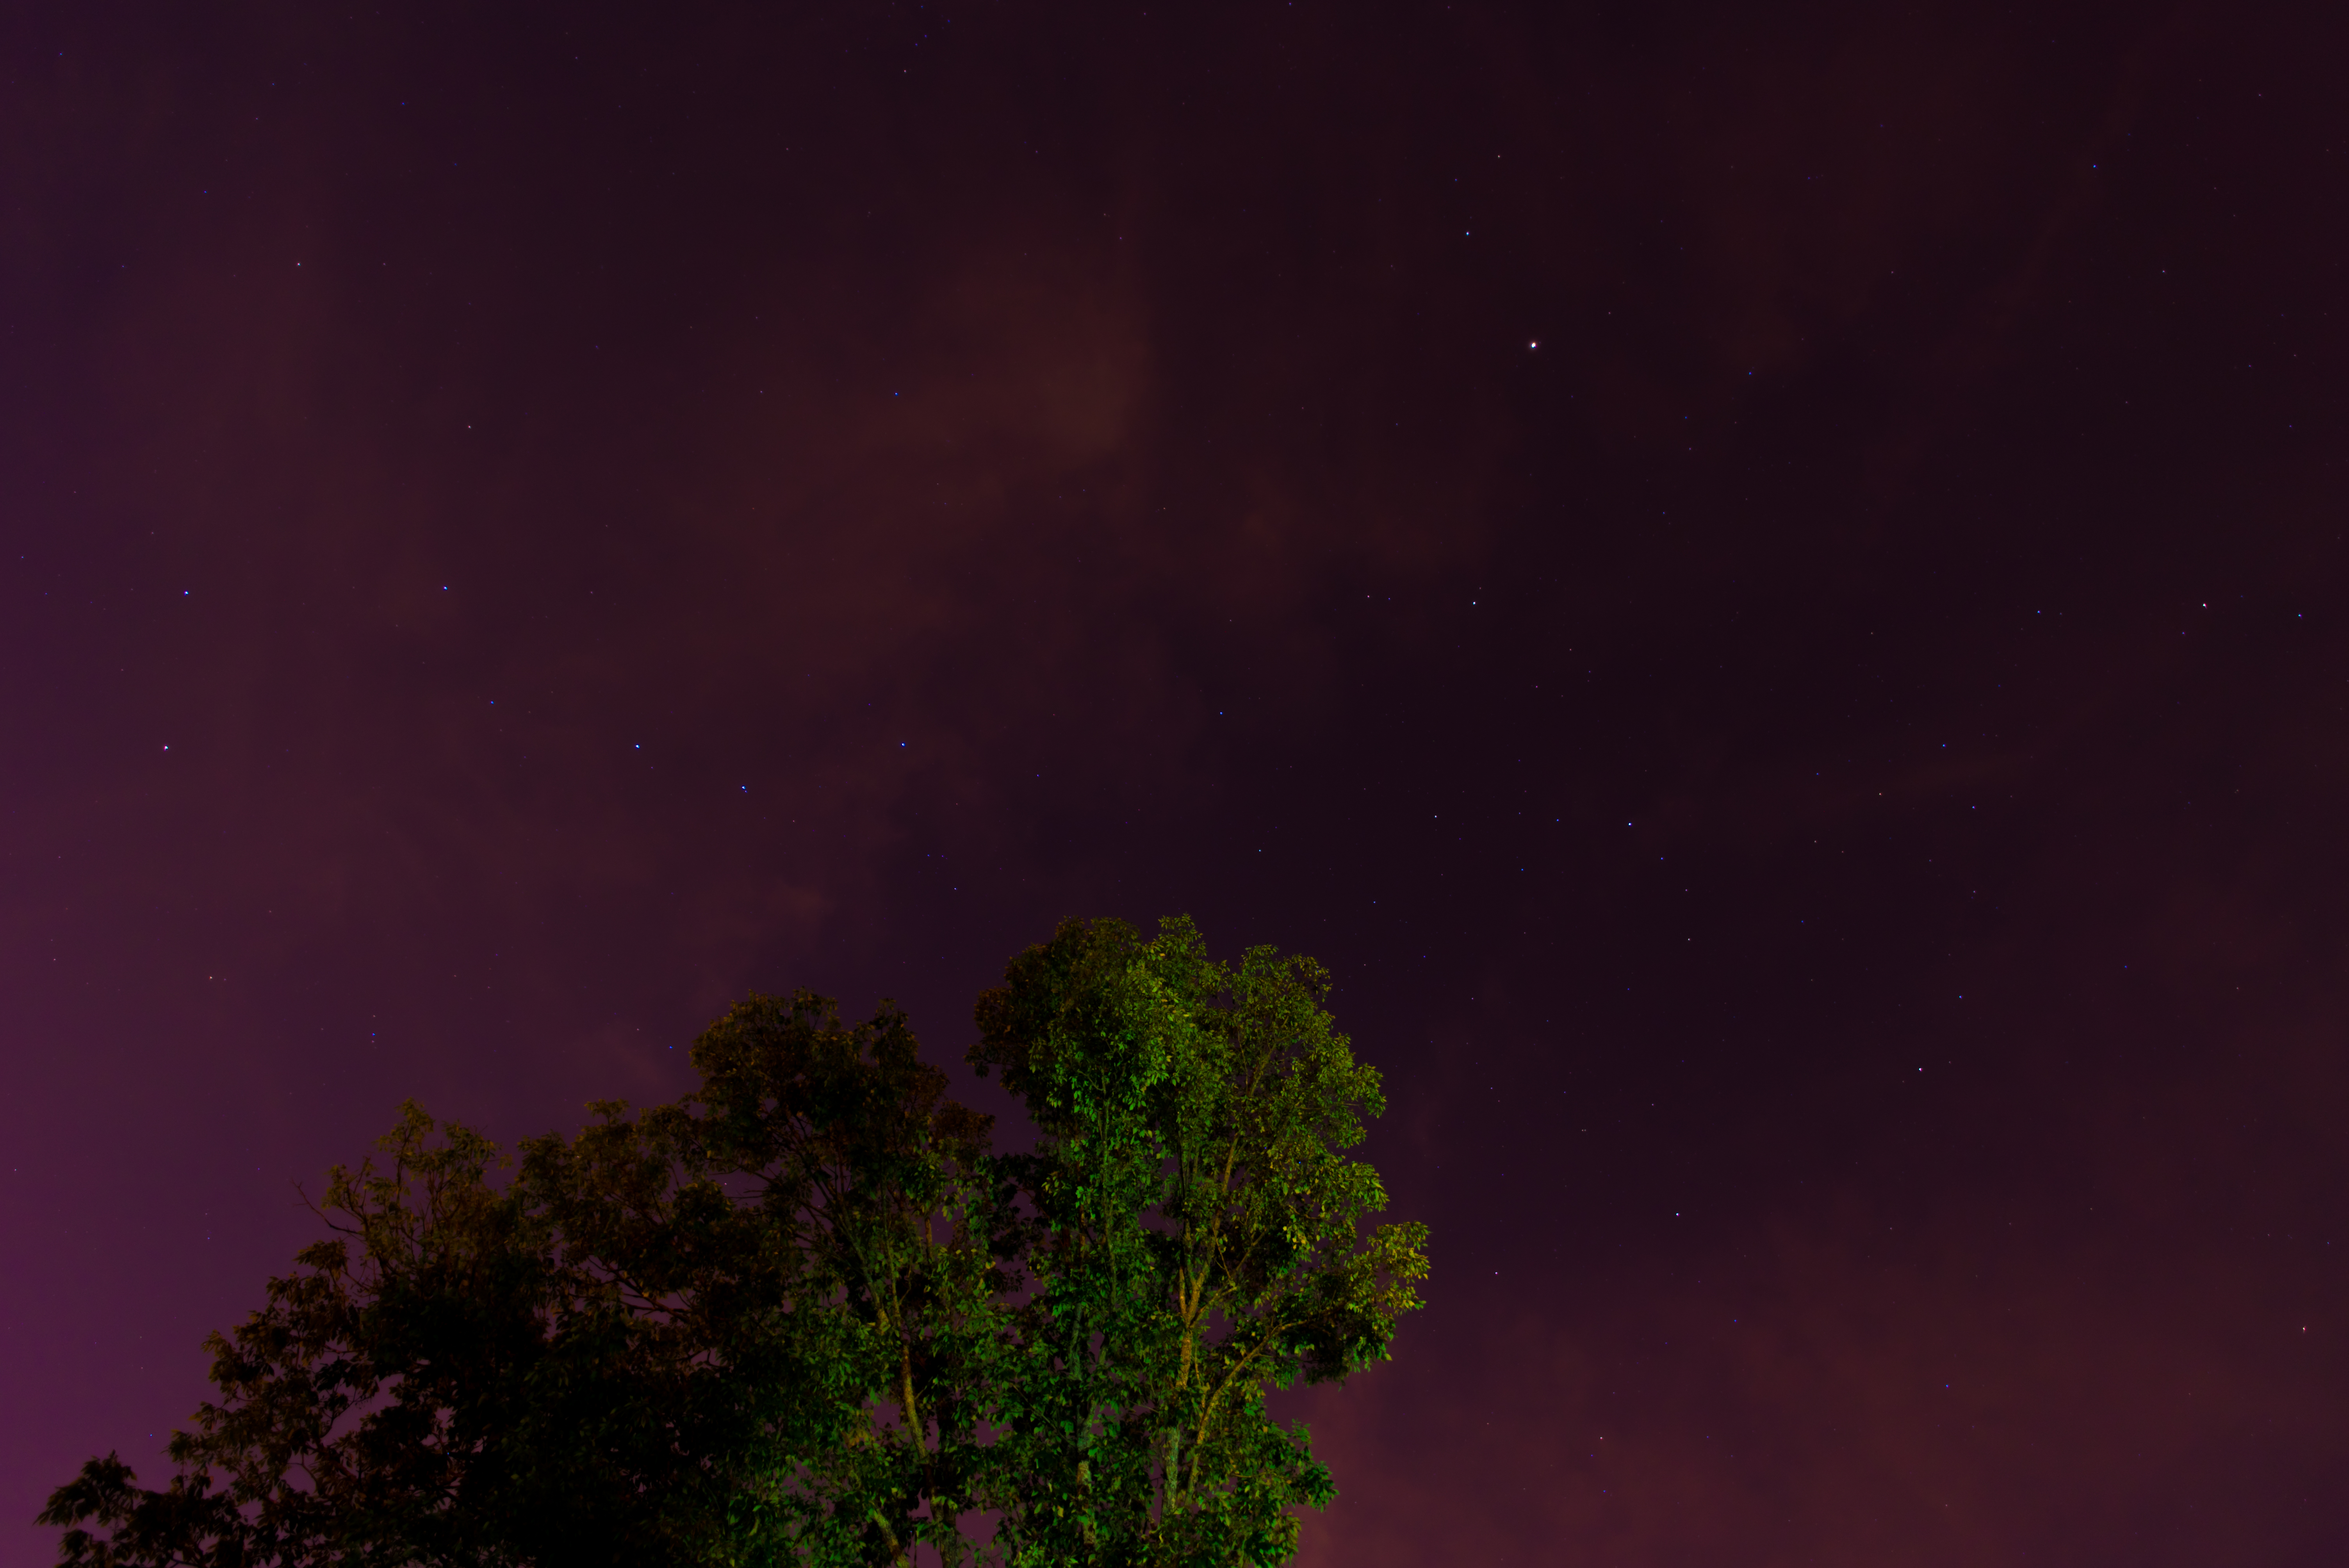
tree, cloud, sky, night, star, atmosphere, darkness, aurora, clouds, astronomy, stars, astronomical object, atmosphere of earth